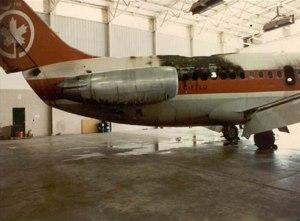
Le 2 juin 1983, le Douglas DC-9-32 assurant le vol Air Canada 797 et reliant Dallas-Fort Worth à Montréal, avec une escale à Toronto, est victime d'un incendie en vol autour des toilettes arrière qui se propage rapidement, remplissant l'avion de fumée toxique. La propagation du feu brûle des câbles électriques cruciaux qui désactive la plupart des instruments dans le cockpit, forçant l'avion à se dérouter vers l'aéroport international de Cincinnati-Northern Kentucky. Moins de 90 secondes après l'atterrissage d'urgence de l'avion et l'ouverture des portes, la chaleur du feu et l'oxygène frais des portes de sortie ouvertes ont créé les conditions d'un feu instantané, et l'intérieur de l'avion s'est immédiatement englouti dans les flammes, tuant 23 passagers qui n'avaient pas encore réussi à sortir.